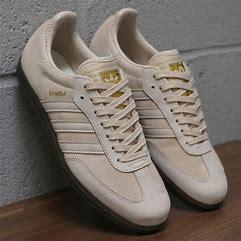
Brand: Adidas
Model: Samba OG